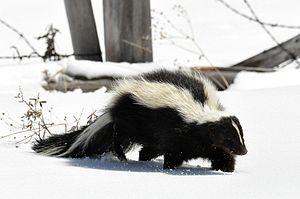
La mouffette rayée est un mammifère omnivore de la famille des Mephitidae. Elle est l'une des dix espèces de mouffettes présentes en Amérique. Retrouvé presque partout en Amérique du Nord incluant 1e nord du Mexique, c’est l’un des mammifères les plus connus au Canada et aux États-Unis. La mouffette est aussi connue sous le nom de bête puante par les francophones du Canada.
L'île d'Orléans est une île du fleuve Saint-Laurent située à environ 5 km en aval sur le fleuve Saint-Laurent à l'est du centre-ville de la ville de Québec. L'île a été l'un des premiers endroits à être colonisé en Nouvelle-France, et un grand pourcentage des Canadiens français peuvent retracer leur ascendance aux premiers habitants de l'île. Elle a été décrite comme le « microcosme du Québec traditionnel et le lieu de naissance des francophones en Amérique du Nord » et compte environ 7 000 habitants, répartis sur 6 villages. L'Île d'Orléans est jumelée avec Île de Ré en France.
La faune des États-Unis d'Amérique est constituée de tous les animaux vivant dans les 48 États américains contigus et dans les mers et îles environnantes, dans l'archipel hawaïen, en Alaska dans l'Arctique et dans plusieurs territoires insulaires du Pacifique et des Caraïbes. Les États-Unis abritent de nombreuses espèces endémiques qui ne se trouvent nulle part ailleurs sur Terre. Avec la majeure partie du continent nord-américain, les États-Unis se trouvent dans les zones fauniques néarctique, néotropique et océanique et partagent une grande partie de leur flore et de leur faune avec le reste du supercontinent américain.
Cette liste des mammifères au Québec est basée sur la « Liste de la faune vertébrée du Québec ». Elle comprend les espèces disparues dans l'histoire récente et les espèces introduites. Elle compte 97 espèces en neuf ordres : une espèce de didelphimorphes, dix espèces d'insectivores, huit espèces de chiroptères, trois espèces de lagomorphes, 25 espèces de rongeurs, 21 espèces de fissipèdes, cinq espèces d'artiodactyles, sept espèces de pinnipèdes et 17 espèces de cétacés.